Pak Chong-ae

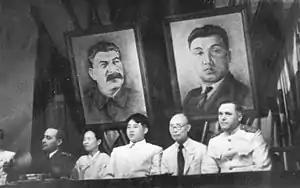
Pak (third from left) at the 1st Congress of the WPNK on 28 August 1946, two days before becoming a full member of its first Central Committee.

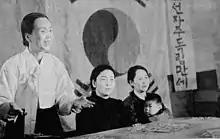
Pak Chong-ae speaks at a rally for the local elections in North Korea held on 3 November 1946.

During the 1940s, Pak was married to Kim Yong-bom, chairman of the North Korean Branch Bureau of the Korean Communist Party. At the time of the liberation of Korea, Pak was already considered an experienced domestic communist. She supported Kim Il Sung in the early days of North Korean political life and became one of his strongest supporters. In August 1946, she became a full member of the 1st Central Committee of the Workers' Party of North Korea (WPNK). When the Workers' Parties of North and South Korea merged to form the Workers' Party of Korea (WPK) in 1949, Pak was chosen as one of its three secretaries. She served in its 2nd, 3rd, and 4th Central Committees. She was also a deputy to the Supreme People's Assembly.